Carlos Souto

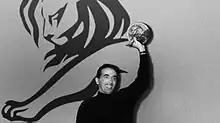
Carlos Souto at the Cannes Festival

In the late 1980s, Souto decides to focus all his experience in setting up a small advertising agency with Argentine share capitals. The basics of his project would be the approach to communication, the primary function of which would be to respect the cultural identity of the society in which the company would operate. Even it could act as a forum to help understand the constructive potential of advertising in social development. As his project is settling, in 1991 he receives his first award, the third place in Clarín Award for Creativity in Newspapers. This would be the beginning of a long path of recognitions for the development of his project. In those years he builds a famous duo with Darío Lanis that would be awarded both nationally and internationally. At the same time, he organizes a work team with remarkable young people like Juan Cravero, Carlos Bayala, Pablo del Campo, Gustavo Taretto, Fernando Tchechenitsky, and Álvaro Fernández Mendy. In 1993, he finally establishes his first advertising agency. In 1994, he enters the advertising agencies creative ranking of the Argentine Chamber of Advertisers, being in the tenth place in the country. In 1995, he participates for the first time in a selection process for the organization of a political campaign. He emerges as the winner; he runs his first political campaign and wins the election. Nevertheless, his communicational work in the goods and services market continues to collect many awards. A short time later he would be awarded with the “Silver Lion” on TV at the Cannes Festival, with a Gold on TV at the London Festival, with a Gold and a Platinum Pencil Award, besides the Grand Prix at Festival Iberoamericano de Publicidad (FIAP), and Gold awards on TV and Radio at the same festival. He is also multi-awarded in Mexico, Brazil, and Colombia, apart from receiving noteworthy recognitions at festivals like the New York Festival or at the Argentine Circle of Creative Designers. The first Souto's website receives the Silver award at the London Festival and at FIAP. During 1999 he decides to set up a new company, Adlatina.com, a website specialized in marketing and advertising.